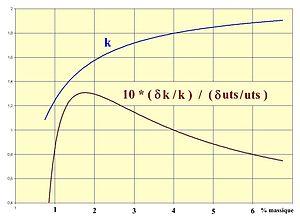
L'unité de travail de séparation représente le travail nécessaire à l'enrichissement isotopique d'un mélange.